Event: Nepal Earthquake
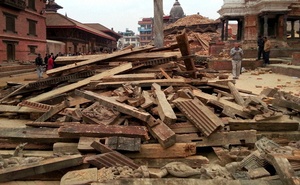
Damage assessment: damage